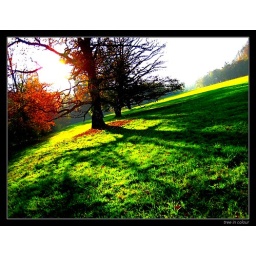
trees in castle garden